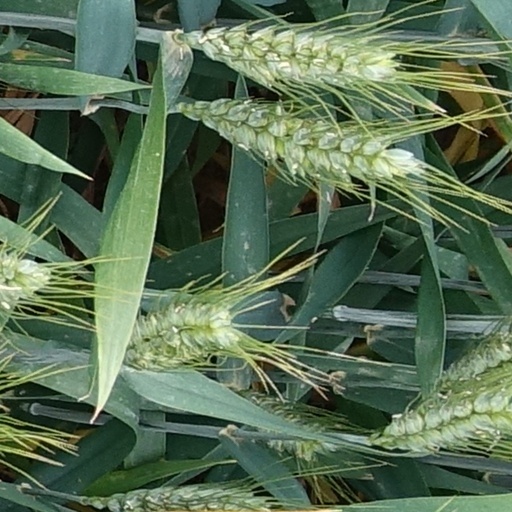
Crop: wheat